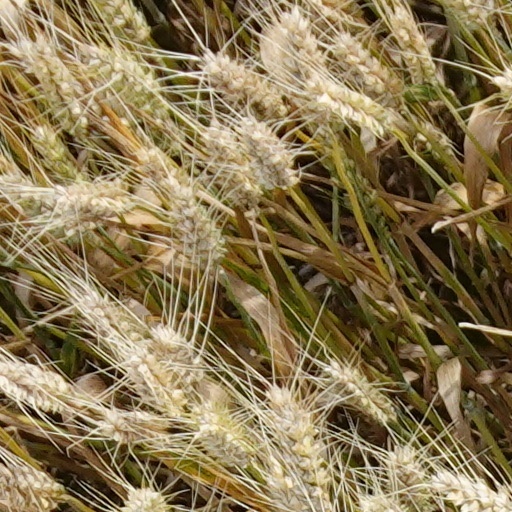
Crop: wheat